Anthony Fauci

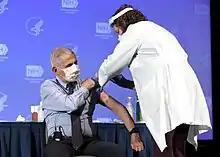
Fauci receives his first dose of the Moderna COVID-19 vaccine, in December 2020, at a NIH vaccination event.

In June 2020, Fauci said that he was "very concerned" that the ongoing protests against police brutality would cause "surges" in COVID-19 cases, stating that the "large crowds" are a "perfect set-up" for the virus to spread. In July 2020, Fauci advised the public to "avoid crowds of any type".